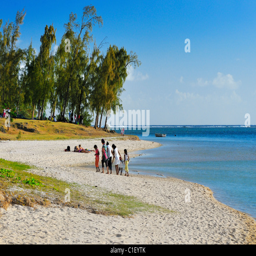
evening at the beach just south